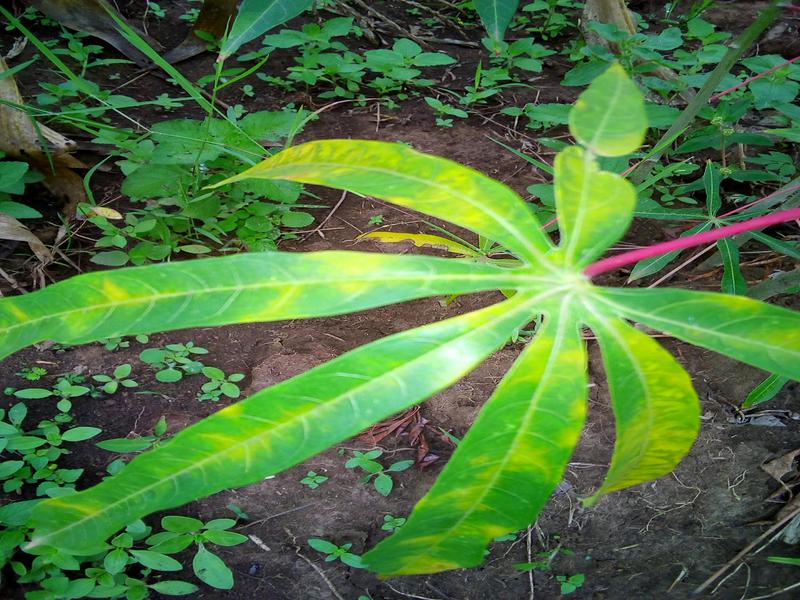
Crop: cassava
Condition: brown_streak_disease